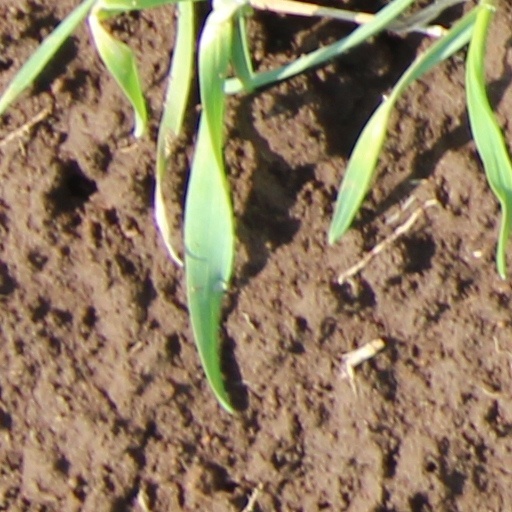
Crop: wheat